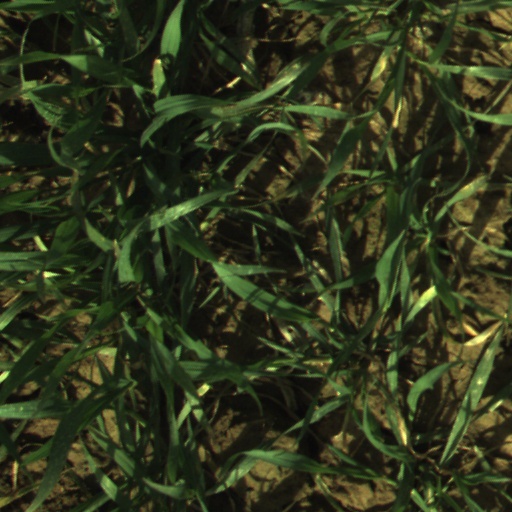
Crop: wheat